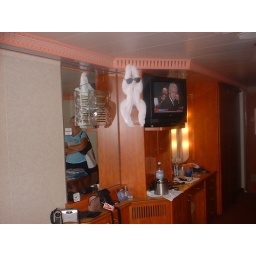
towel monkey in our cabin